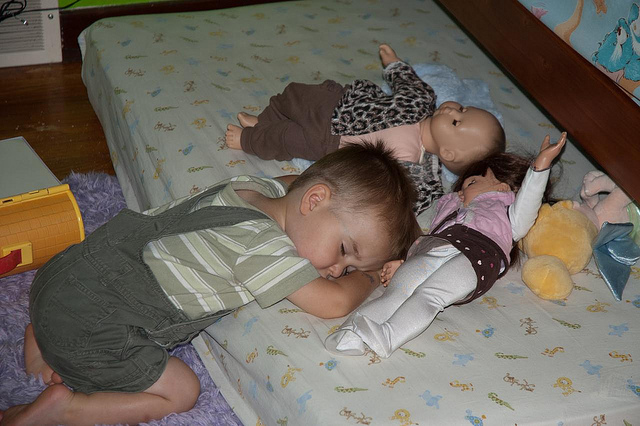
user: Given an image and a question. Answer the question in a short answer. Question: What are these pants referred to as? Short Answer:
assistant: overall